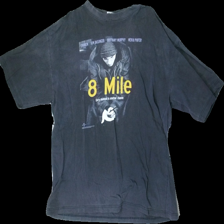
View: front
Type: T-shirt
Category: Unisex
Brand: Not in the list
Brand text on label: Basic Cotton
Colors: Grey, Yellow, White
Material: 100% Cotton
Pattern: Other
Cut: Loose
Size: L
Season: All
Stains: Minor
Holes: Major
Damage: Crooked seam, Washed out, Damaged collar
Price range: <50
Recommended usage: Recycle